Abu Dhabi

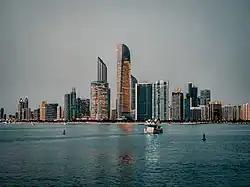
Skyline of Abu Dhabi

The cooler season is from November to March, which ranges between moderately hot to mild. This period also sees dense fog on some days and a few days of rain. On average, January is the coolest month of the year, while August is the hottest. Since the Tropic of Cancer passes through the emirate, the southern part falls within the Tropics. However, despite the coolest month having an average, its climate is far too dry to be classed as tropical.